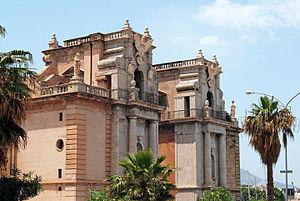
La Porta Felice est l'une des portes de Palerme, la porte est l'entrée du côté de la mer au Cassaro, l'un des principaux axes de la ville de Palerme.